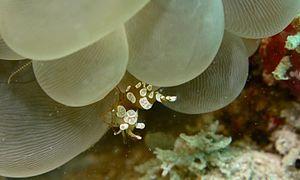
Thor amboinensis est une espèce de crevette de la famille des Hippolytidae.